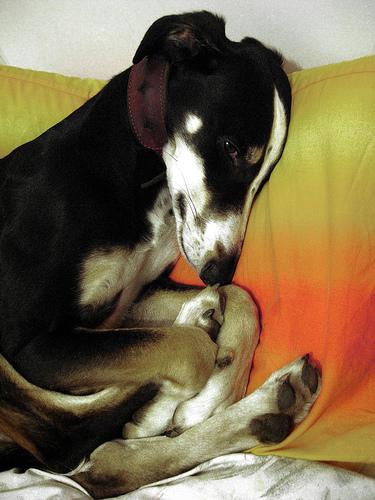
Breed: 234-n000065-whippet